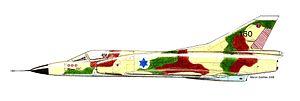
Le Mirage III est un avion multirôle conçu par le constructeur aéronautique français Dassault Aviation à la fin des années 1950. C'est le premier avion de combat de conception européenne capable de dépasser une vitesse de Mach 2 en vol horizontal.